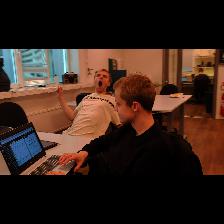
Label: Human